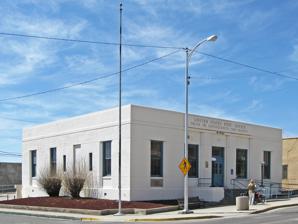
Building: United States Post Office (Truth or Consequences, New Mexico)
Country: United States of America
Year built: 1940
United States historic place US Post Office--Truth or Consequences Main U.S. National Register of Historic Places Location in New Mexico Show map of New Mexico Location in United States Show map of the United States Location 400 Main St., Truth or Consequences, New Mexico Coordinates 33°07′47″N 107°15′10″W / 33.12972°N 107.25278°W / 33.12972; -107.25278 ( US Post Office--Truth or Consequences Main ) Area 0.3 acres (0.12 ha) Built 1940 Architect Office of the Supervising Architect under Louis A. Simon Artist Boris Deutsch Architectural style Classical Revival MPS US Post Offices in New Mexico MPS NRHP reference No. 90000141 Added to NRHP February 23, 1990 The Hot Springs Post Office , or Truth or Consequences Main Post Office at 400 Main Street in Truth or Consequences, New Mexico was built in 1940.  It was listed on the National Register of Historic Places in 1990. It is Classical Revival in style, and was designed by the Office of the Supervising Architect under Louis A. Simon . It includes a 5 by 12 feet (1.5 m × 3.7 m) oil-on-canvas mural by artist Boris Deutsch , titled "The Indian Bear Dance," which was a prizewinner in a nearly-nation-wide competition run by the Fine Arts Section of the Federal Works Agency .  It was one of 48 state-level selections out of 1,475 submitted sketches.  The mural shows Indians in masks and costume performing a dance, with others watching, and was replicated in the December 4, 1939 issue of Life magazine . See also List of United States post office murals References